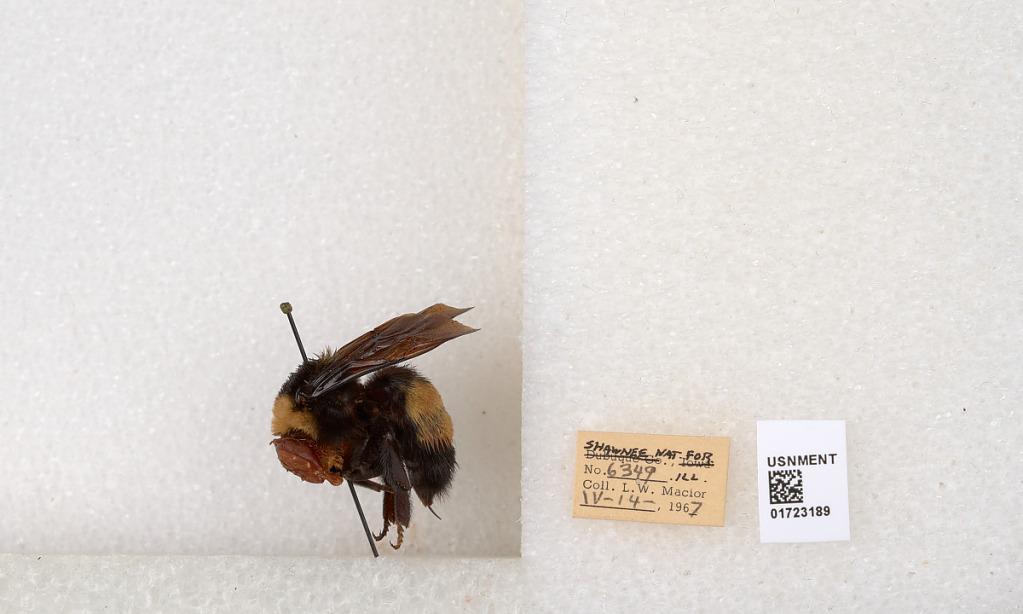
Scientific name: Bombus (Bombus) nevadensis auricormus
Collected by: L. Macior
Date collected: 1967-4-14
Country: United States
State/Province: Illinois
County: Johnson
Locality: Shawnee National Forest
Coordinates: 37.5114, -88.8011